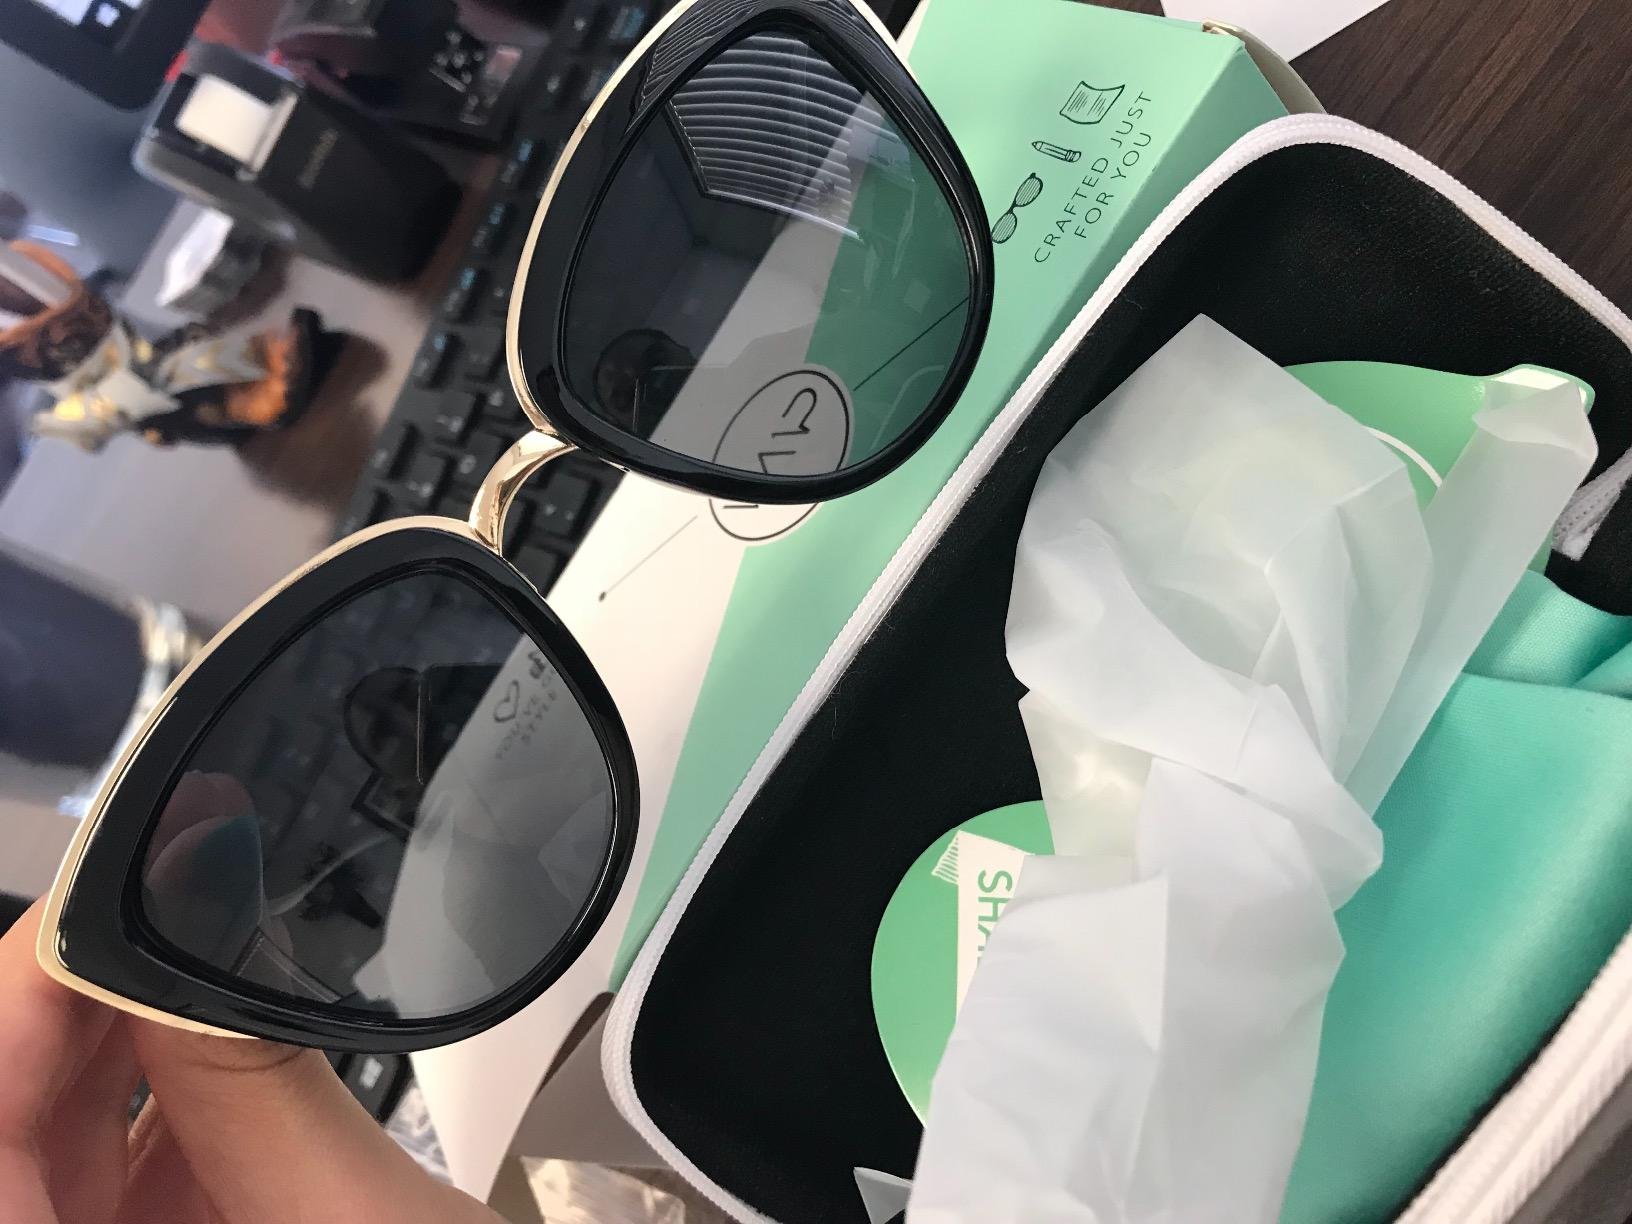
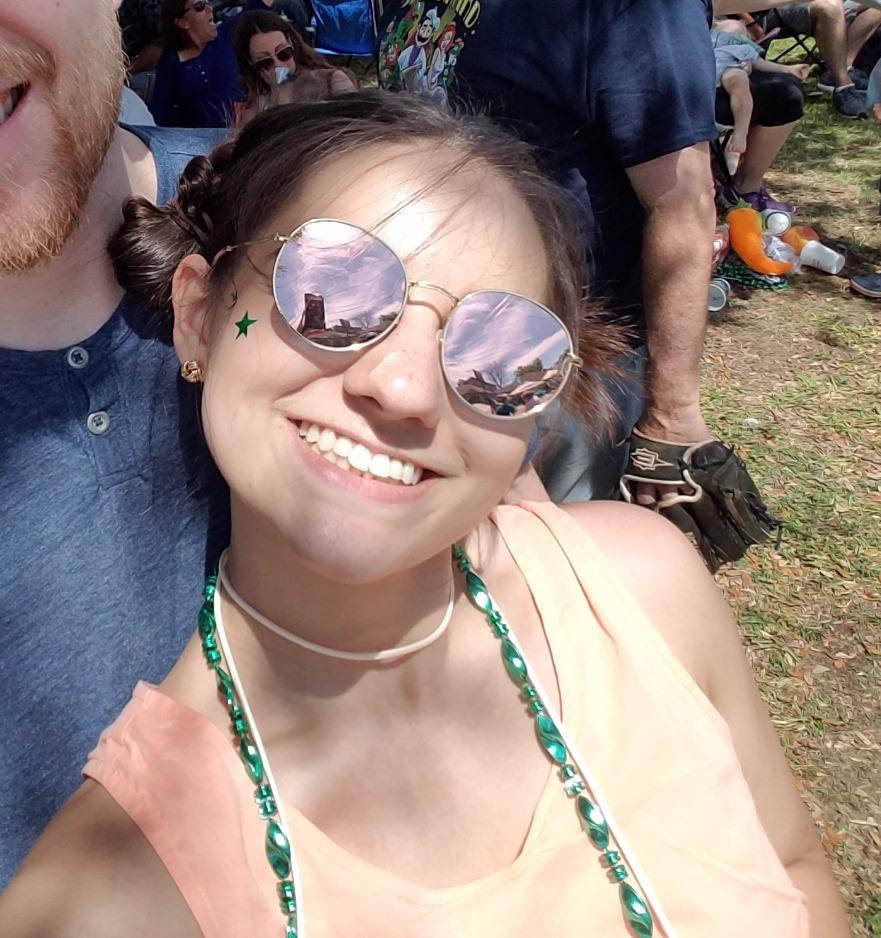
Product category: accessories_sunglasses
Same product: no